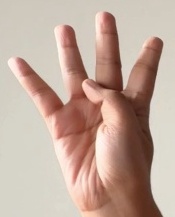
ASL sign: 4